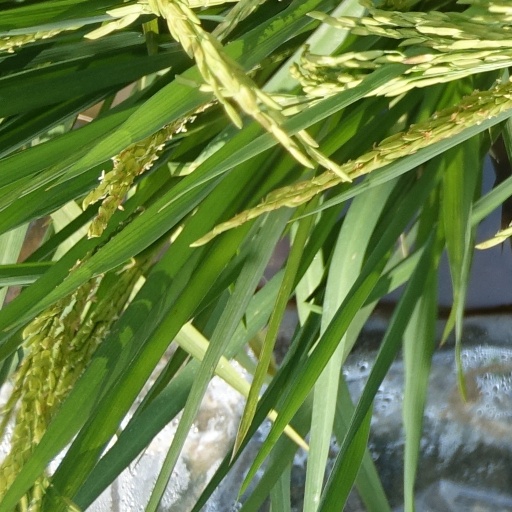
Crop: rice